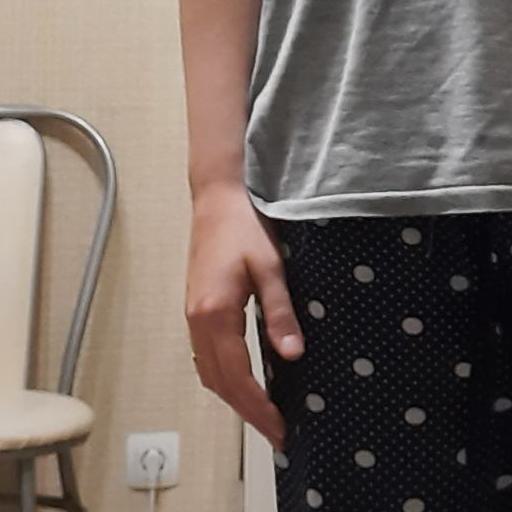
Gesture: no_gesture